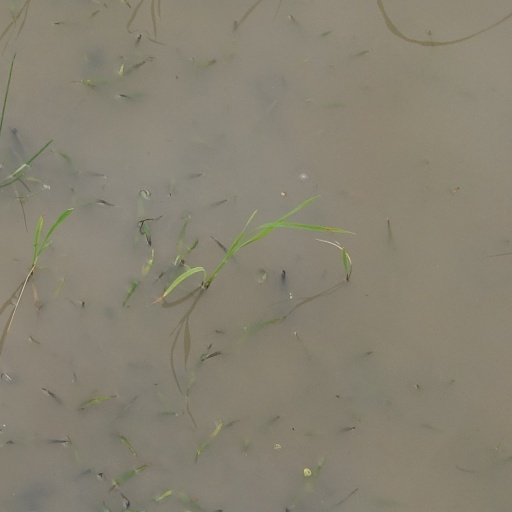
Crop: rice